Albrecht von Wallenstein

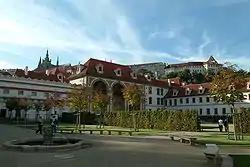
The Wallenstein Palace in Prague

In December, Wallenstein retired with his army to Bohemia, around Pilsen (now Plzeň). Vienna soon definitely convinced itself of his treachery, a secret court found him guilty, and the Emperor looked seriously for a means of getting rid of him (a successor in command, the later emperor Ferdinand III, was already waiting). Wallenstein was aware of the plan to replace him, but felt confident that when the army came to decide between him and the Emperor the decision would be in his favour.